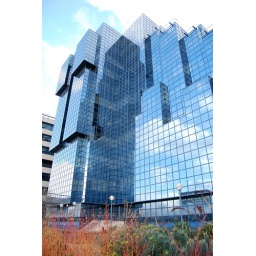
Red, blue, green..and clouds in a house